Mart Jüssi

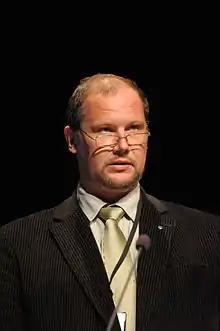
Mart Jüssi in 2008.

Mart Jüssi (born 21 March 1965 in Tallinn) is an Estonian ecologist and politician. He has been member of XI Riigikogu.